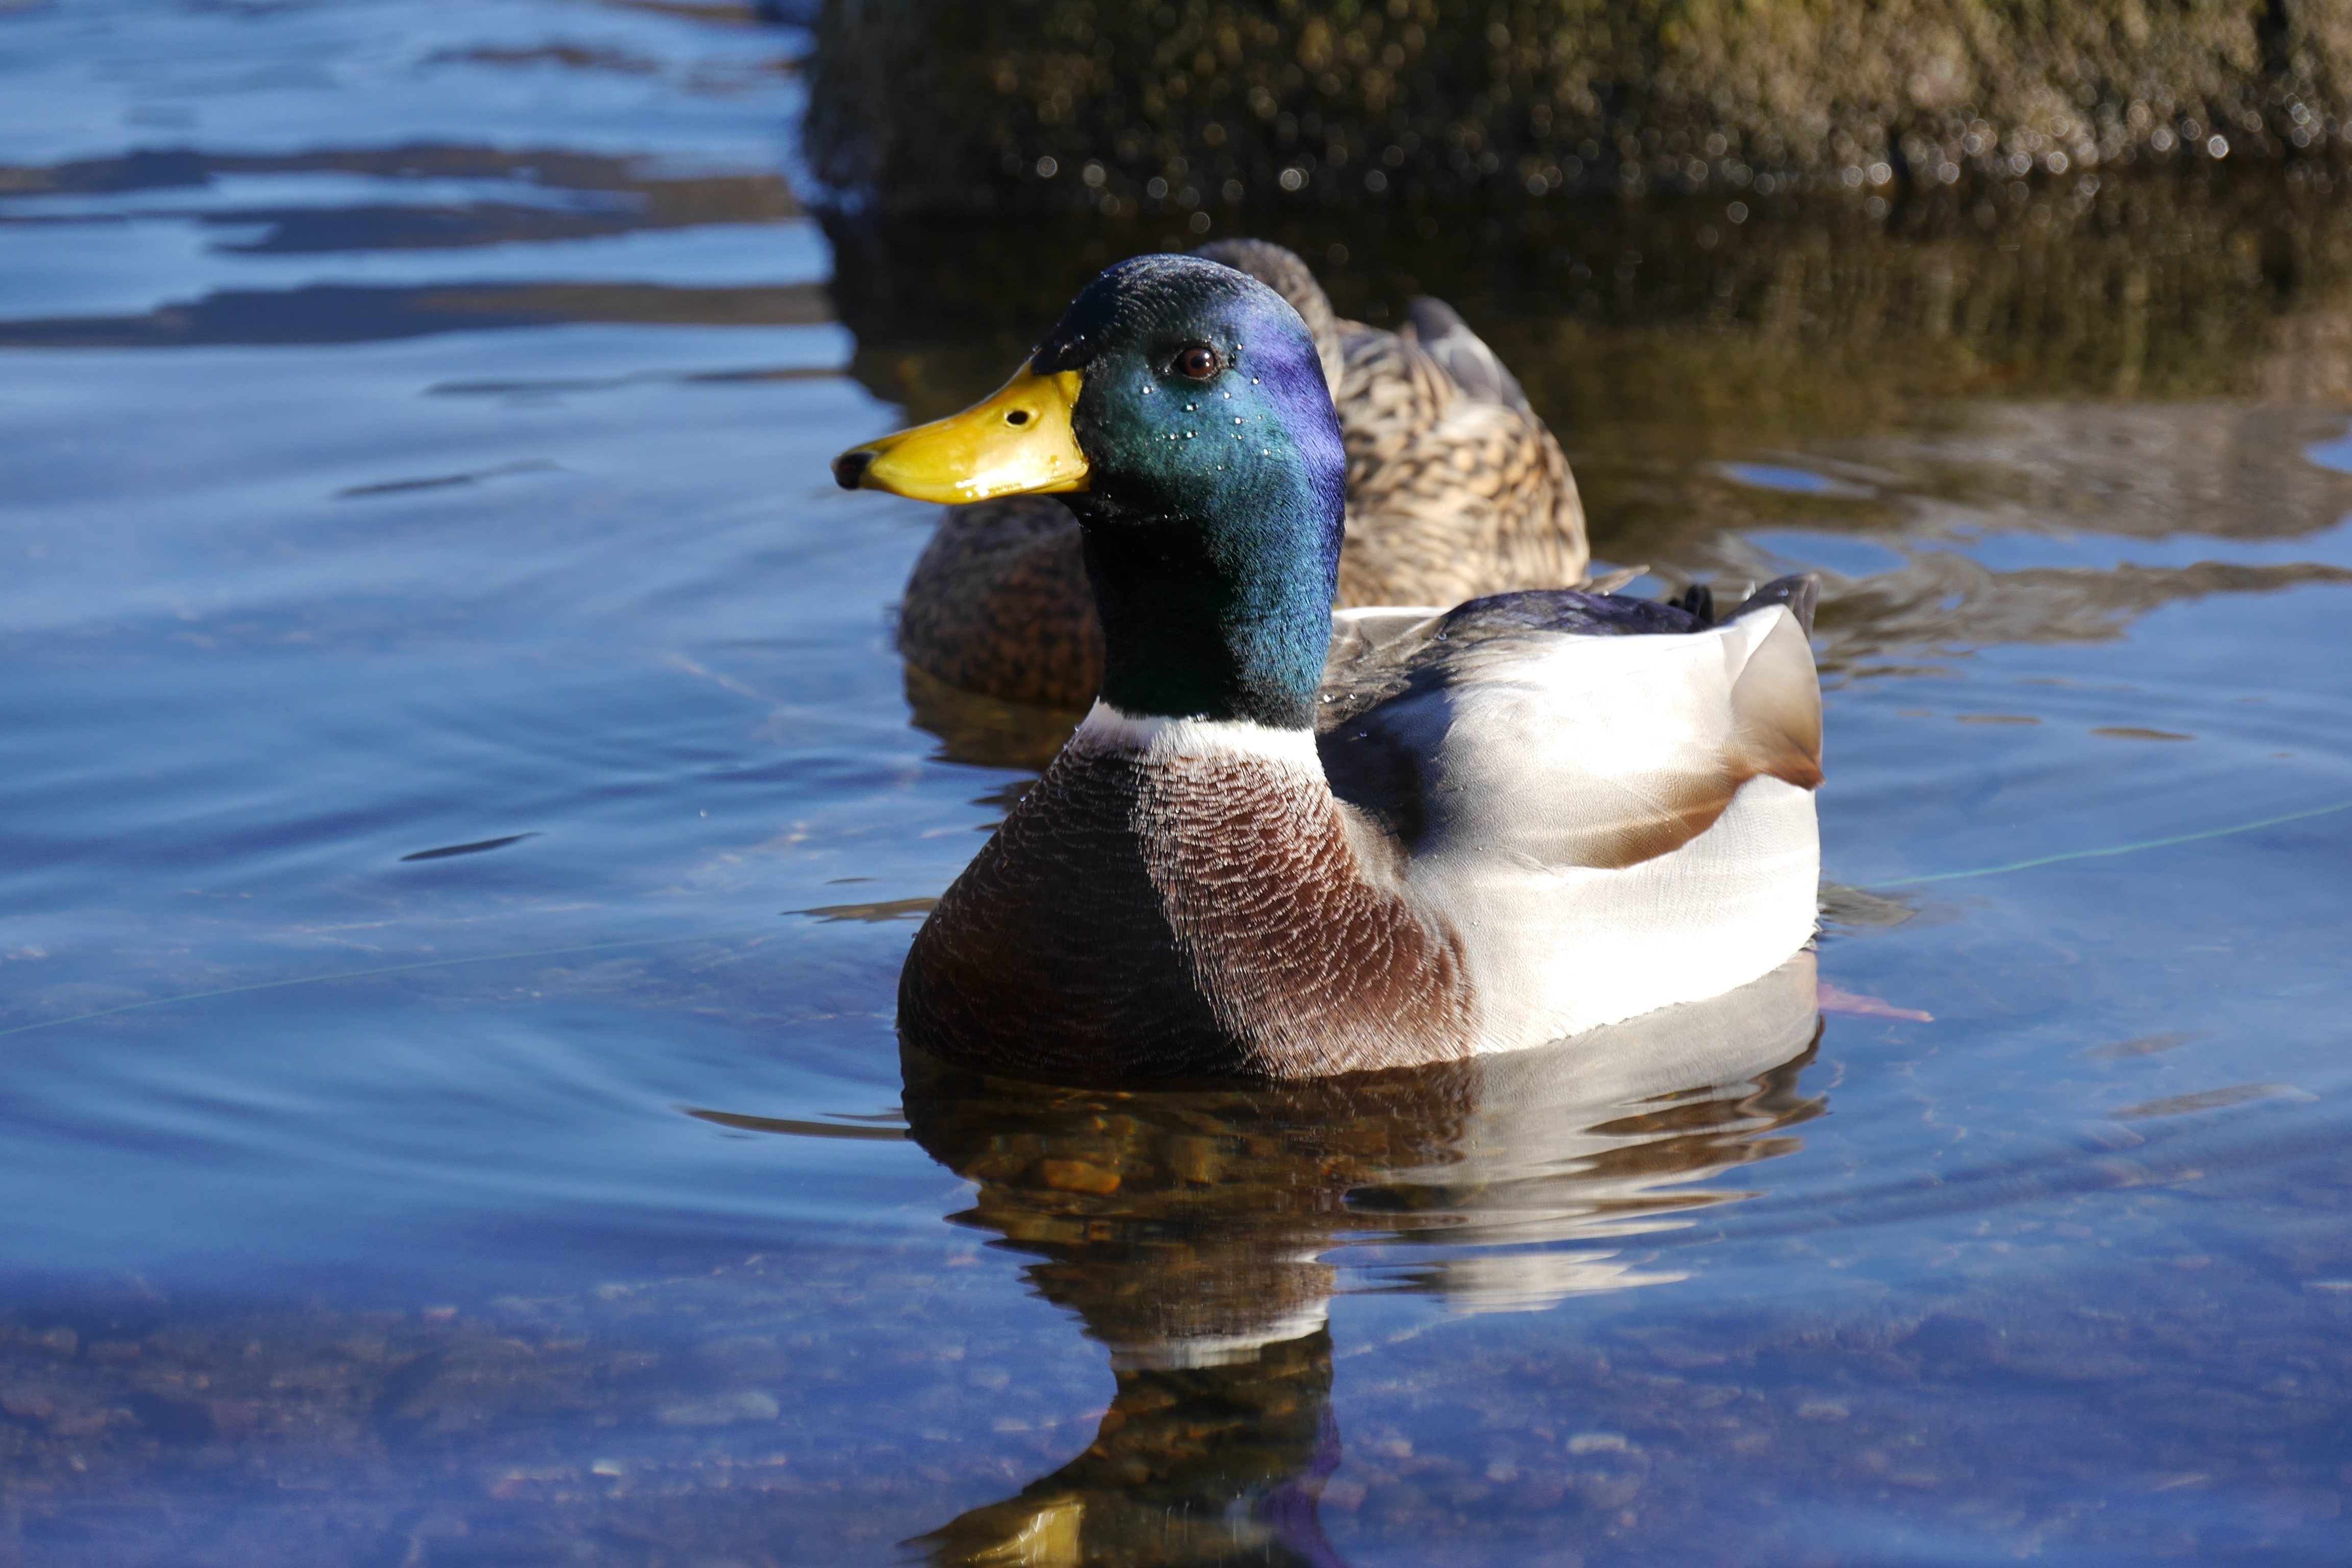
water, nature, bird, wildlife, reflection, beak, fauna, duck, animals, vertebrate, waterfowl, water bird, mallard, tegernsee, ducks geese and swans